Matzlow

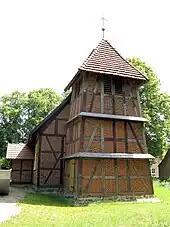
Village church in Matzlow from the east

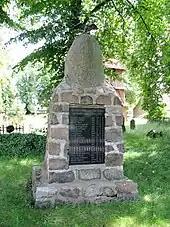
War memorial 1914/18

The first documentary mention of the place dates from the year 1370 as "Maslowe". Since 1920, Matzlow was an independent municipality in the Neustadt office. The surroundings of the village were significantly shaped since 1958 by the reclamation work in the Lewitz. In 1965, Matzlow and Garwitz merged to form the municipality of Matzlow-Garwitz.